Zug Casino railway station

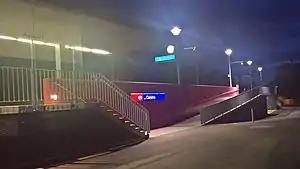
The station platform in 2018

Zug Casino railway station is a railway station in the municipality of Zug, in the Swiss canton of Zug. It is an intermediate stop on the standard gauge Thalwil–Arth-Goldau line of Swiss Federal Railways.